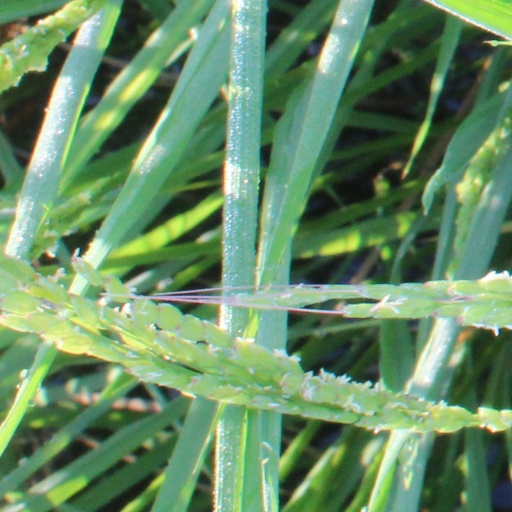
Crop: rice